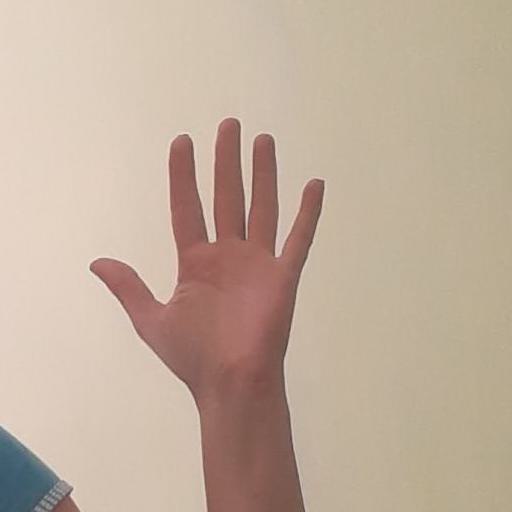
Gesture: palm